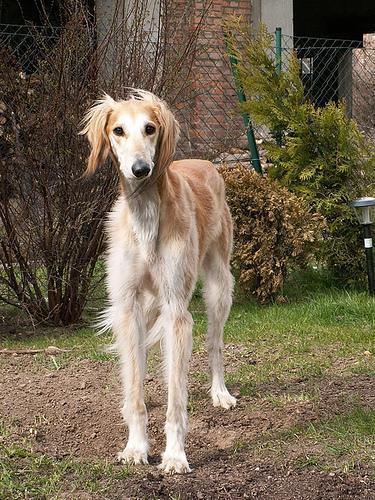
Saluki